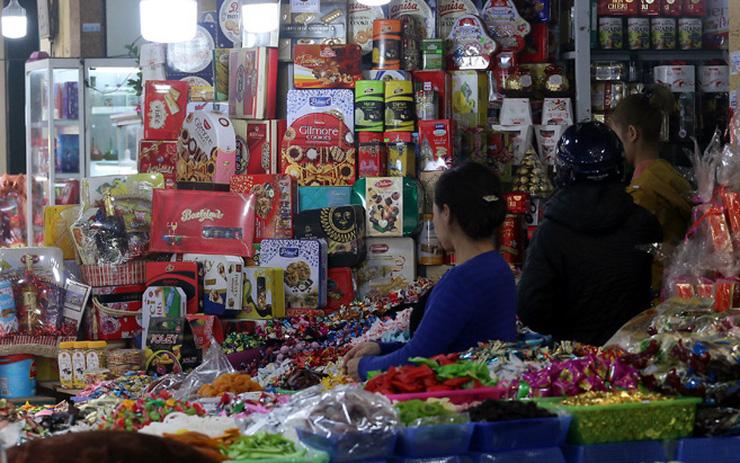
có nhiều mặt hàng được bày bán ở bên trong quầy hàng